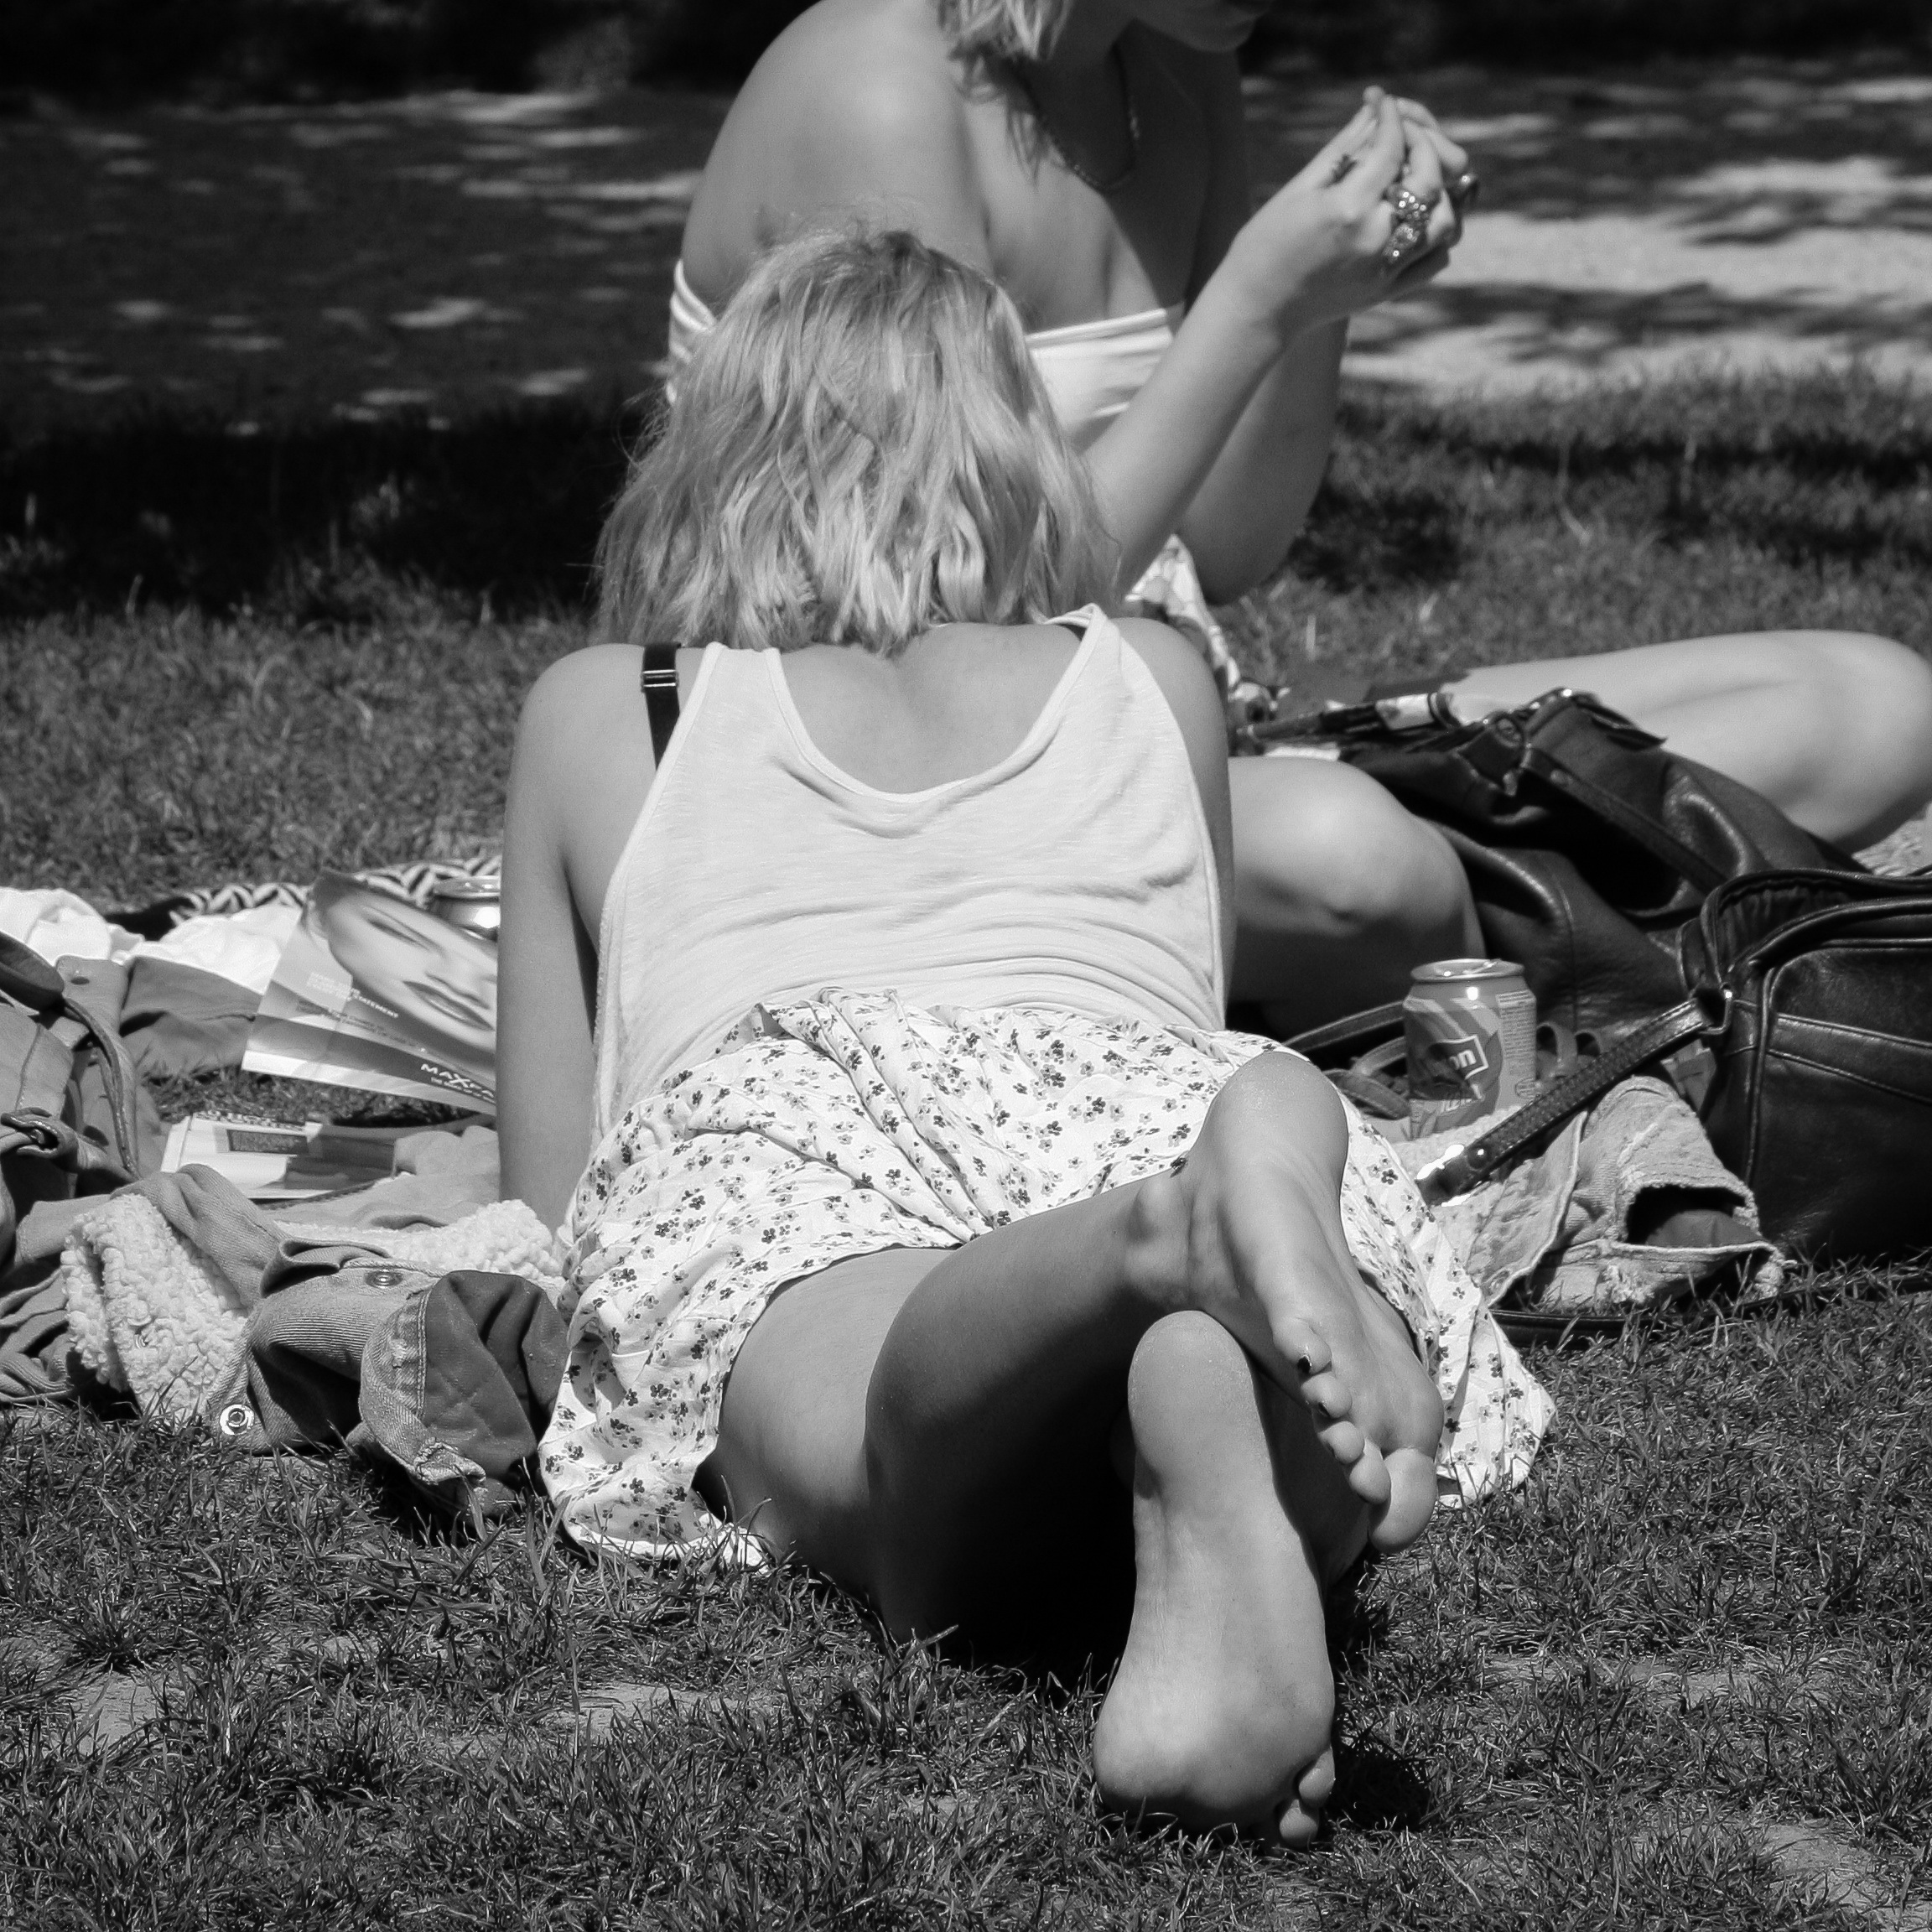
person, black and white, people, girl, woman, white, photography, feet, paris, portrait, model, sitting, park, child, black, monochrome, dress, toddler, photograph, beauty, emotion, photo shoot, monochrome photography, portrait photography, human positions